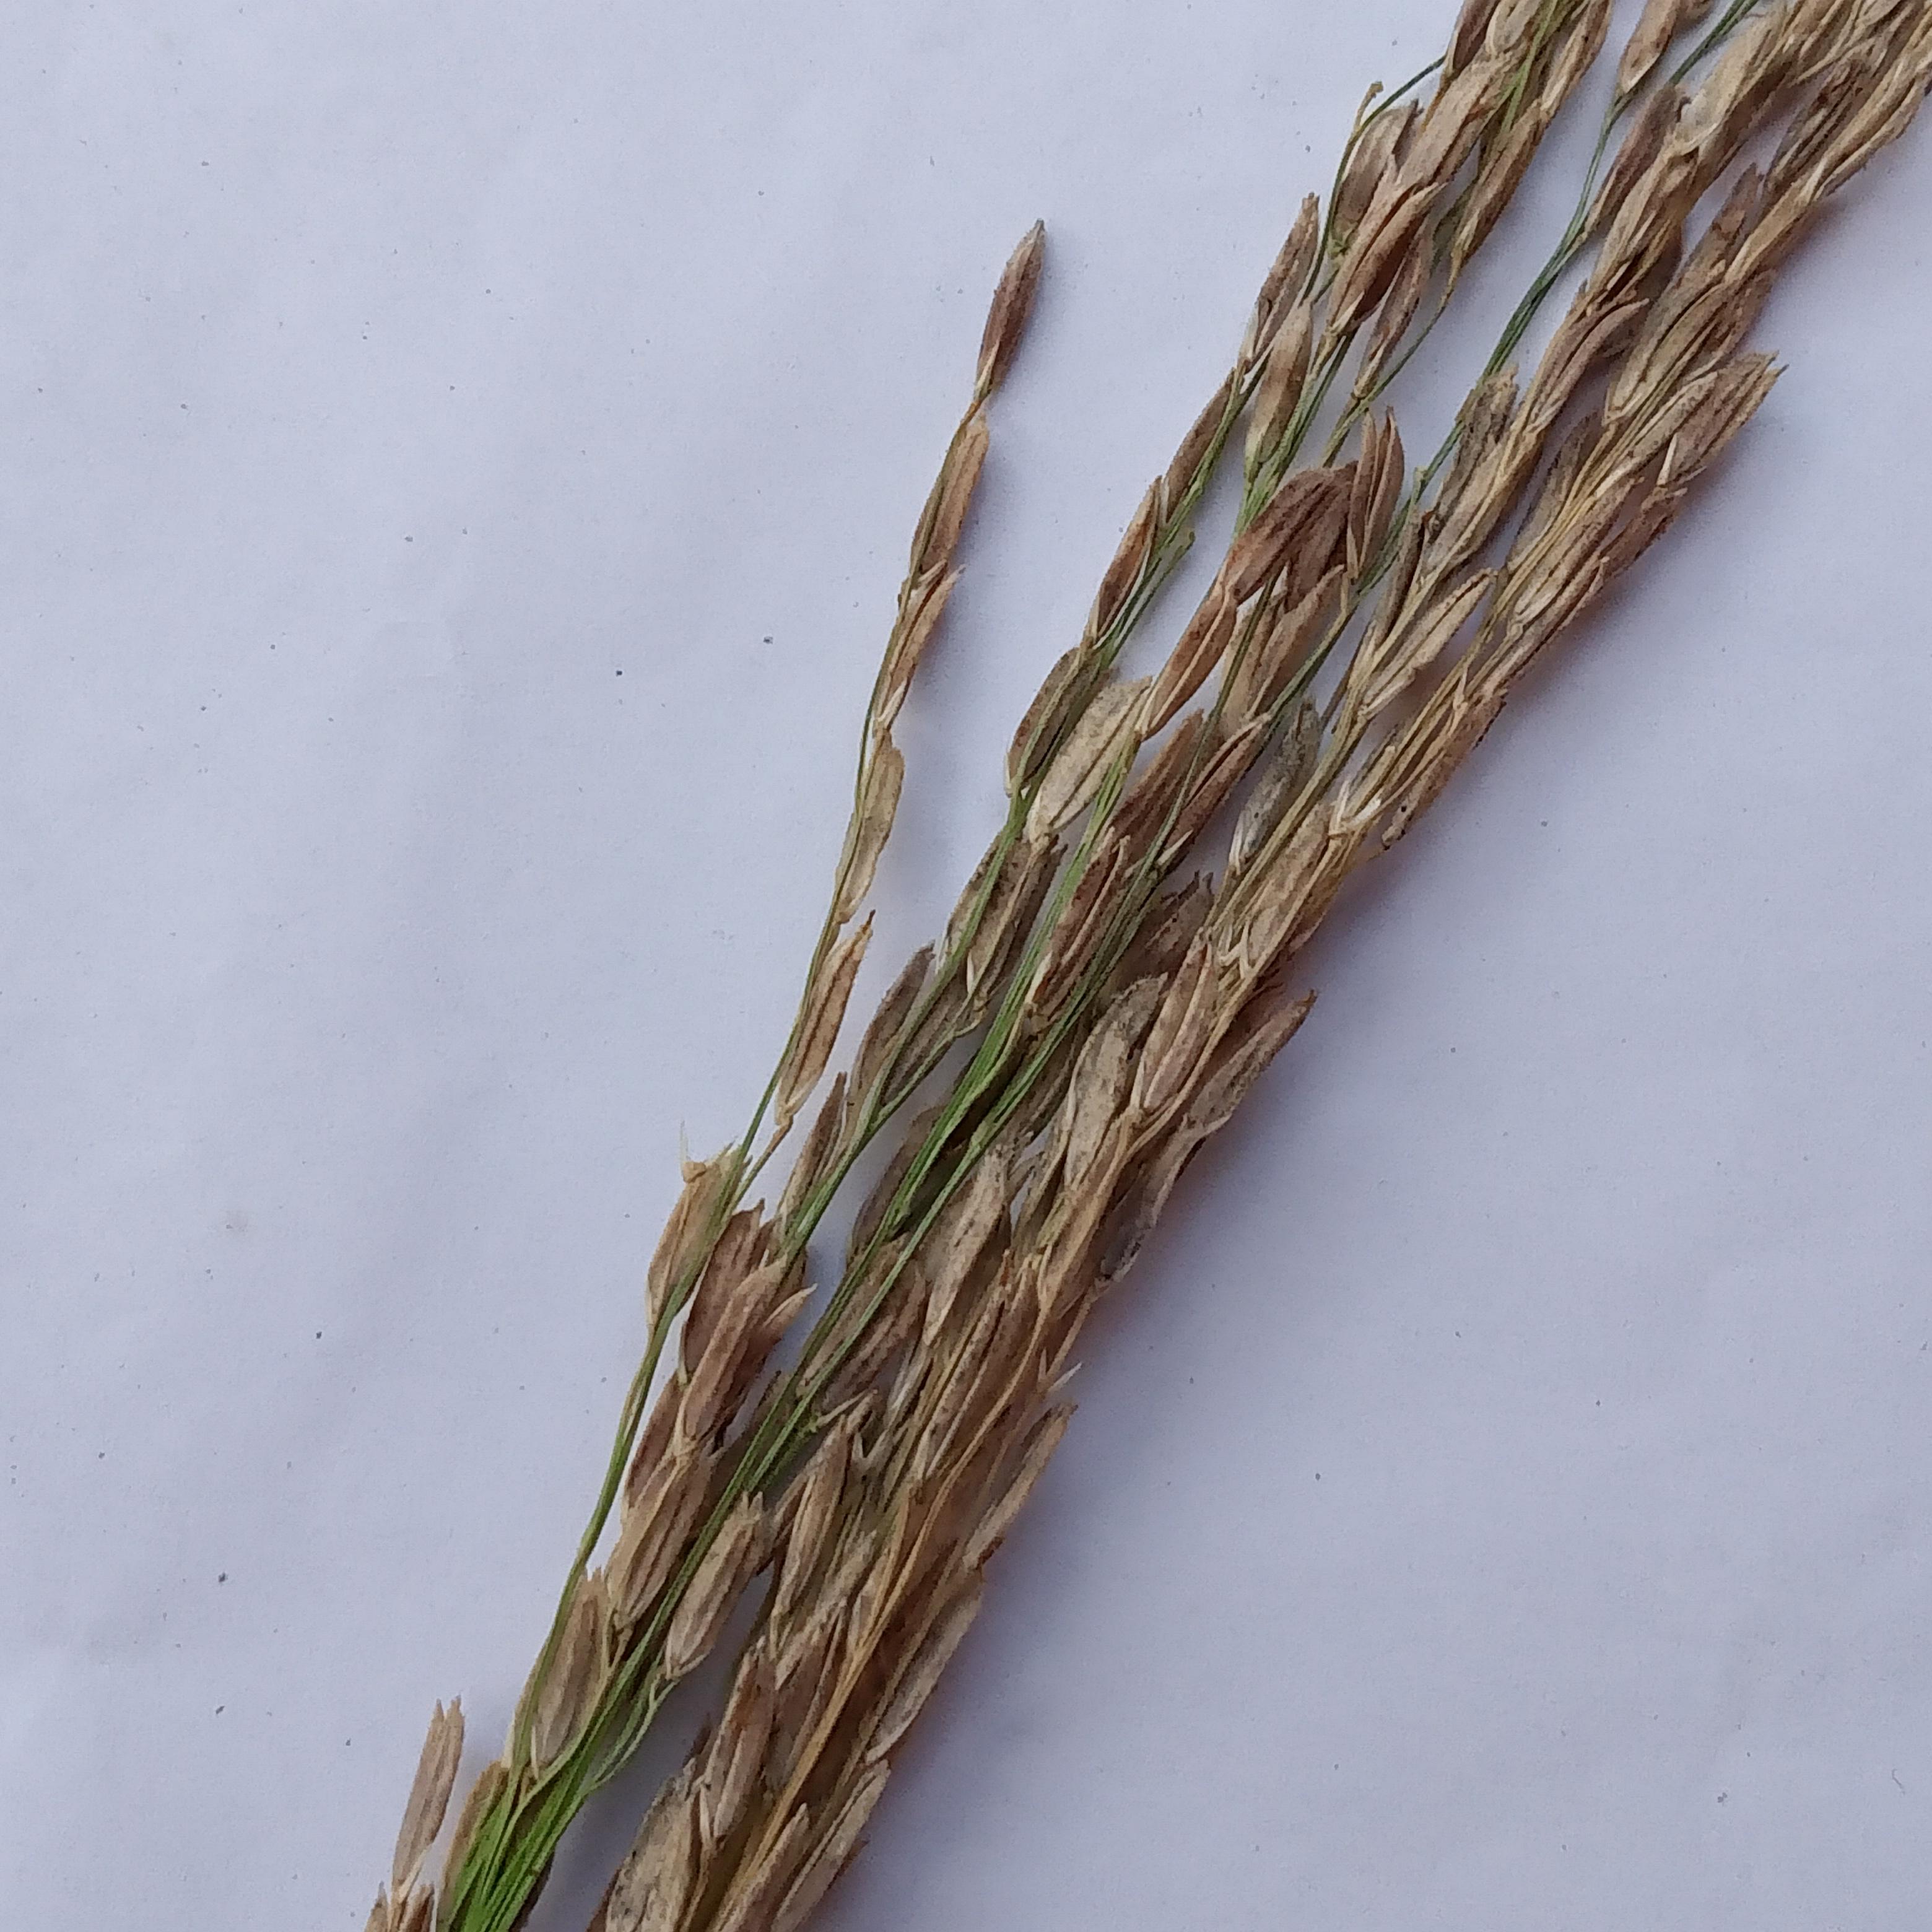
Label: Rice___Neck_Blast